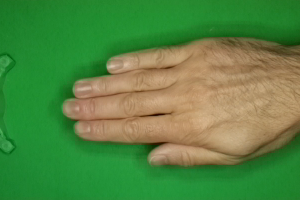
Label: paper